Prince Patrick Island

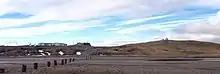
The Mould Bay Weather Station in July 2017, more than 22 years following abandonment.

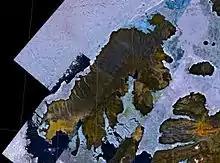
NASA landsat image of Prince Patrick Island

A High Arctic Weather Station ("HAWS") and associated airstrip called Mould Bay were opened in 1948 as part of a joint Canada-US military effort to support a weather station network. Regular weather observations began on May 14, 1948. It had a temporary staff of between 10 and 40 people. Staff size normally increased during summer months, when the station was resupplied from the south.